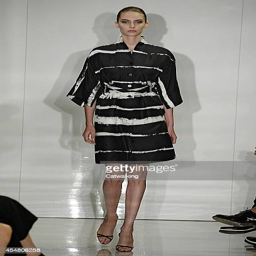
a model walks the runway at the summer fashion show during fashion week